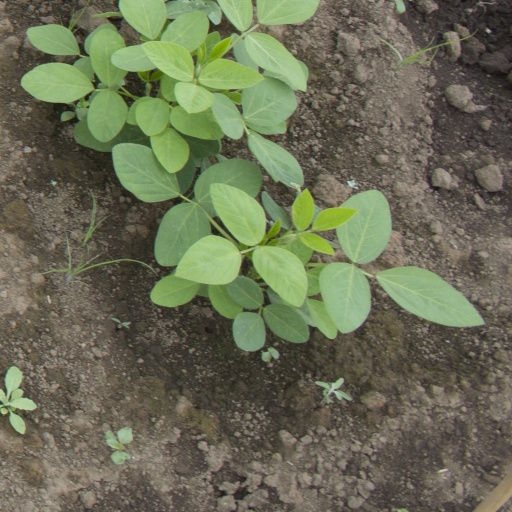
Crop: soybean